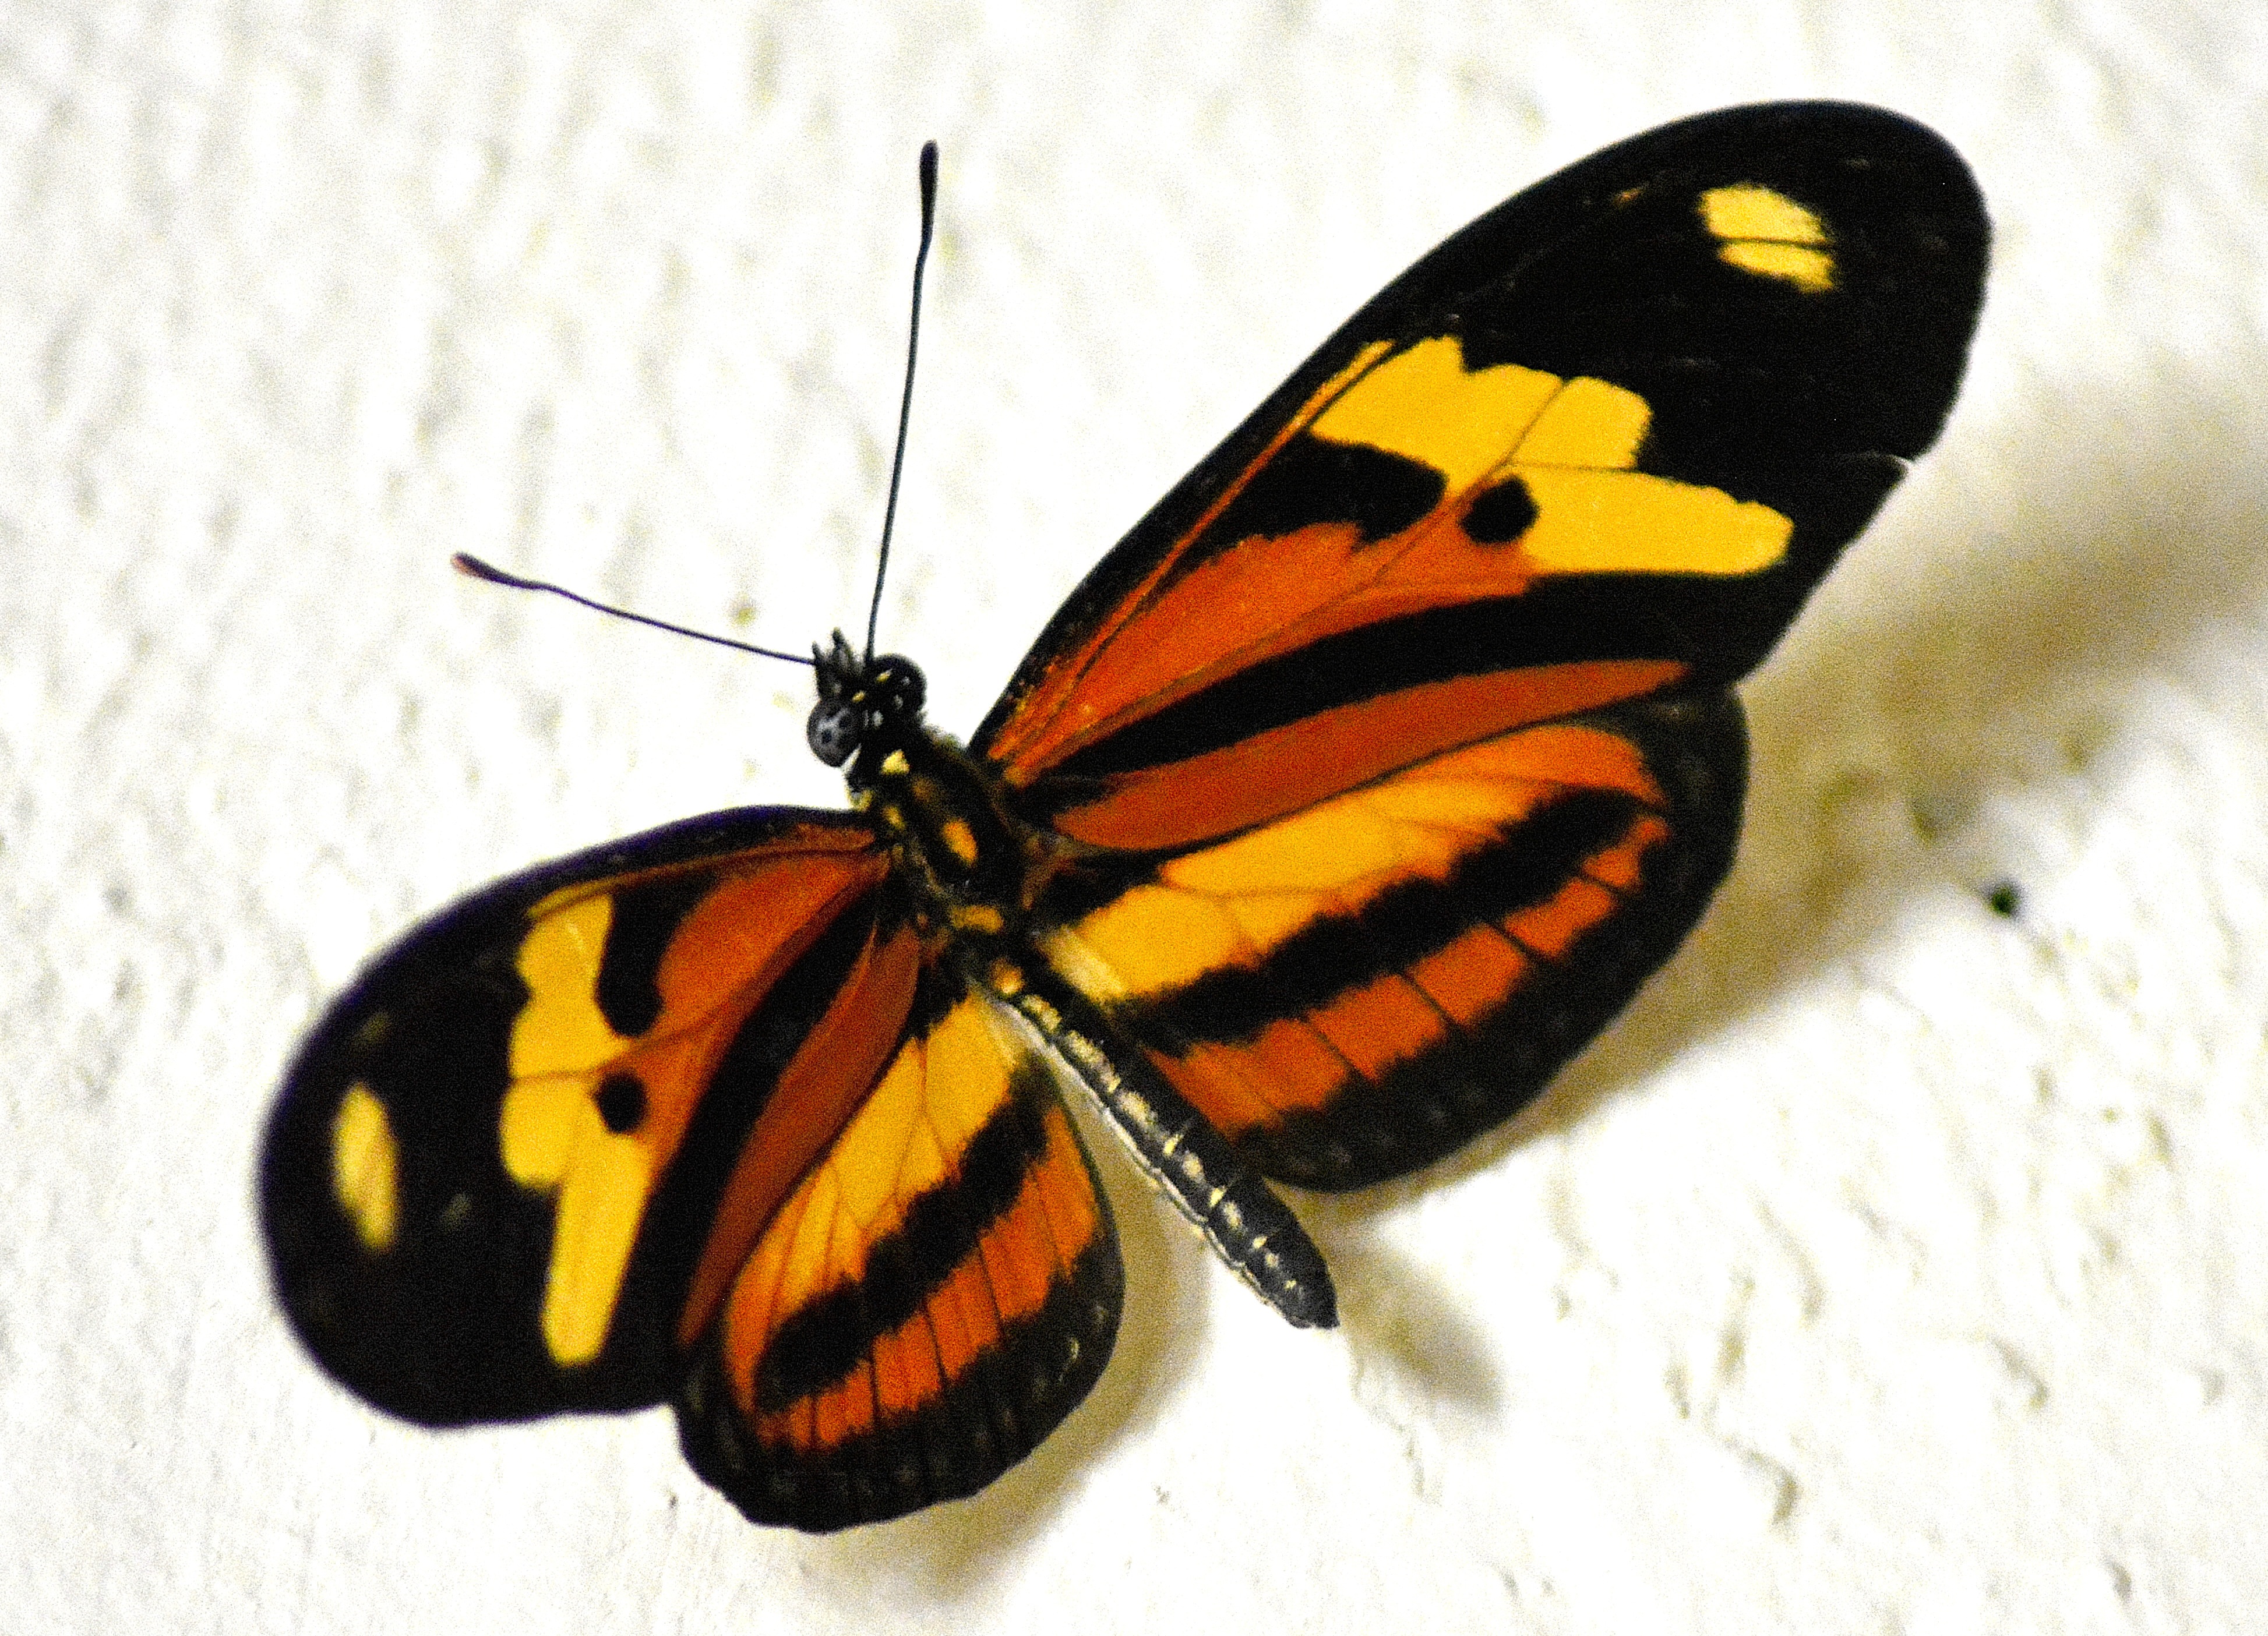
wing, insect, paint, butterfly, yellow, fauna, invertebrate, monarch butterfly, coloring, drawing, macro photography, arthropod, pollinator, guinea fowl, moths and butterflies, colias